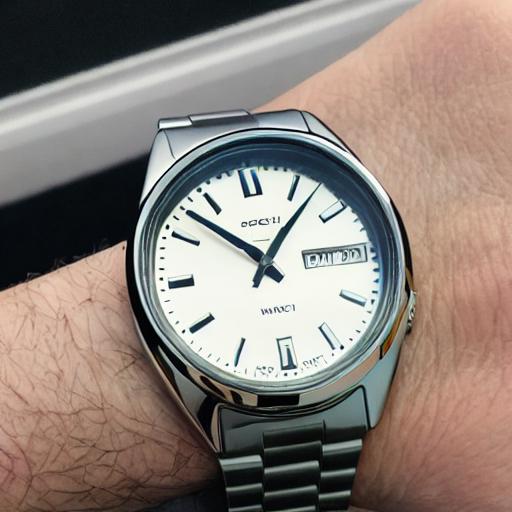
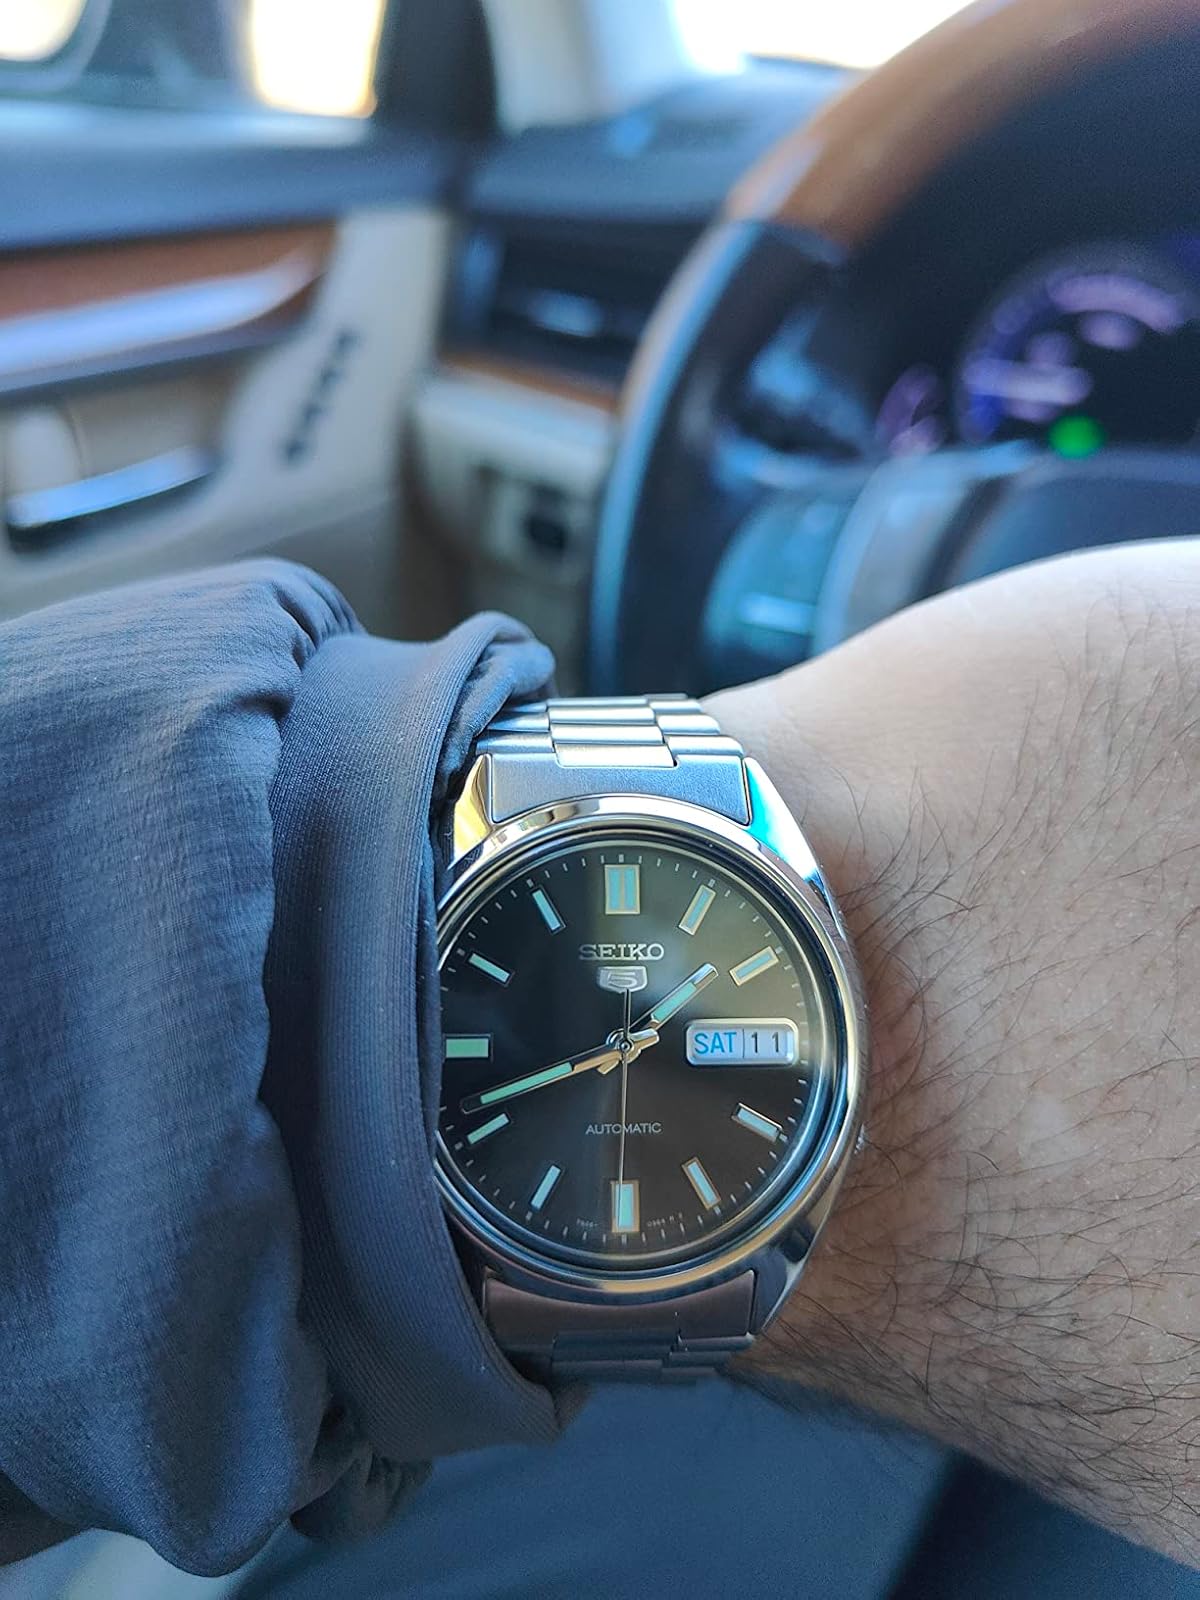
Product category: accessories_watch
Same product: no